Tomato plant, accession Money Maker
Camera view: tilt-top (135 deg); turntable rotation: 30 degrees
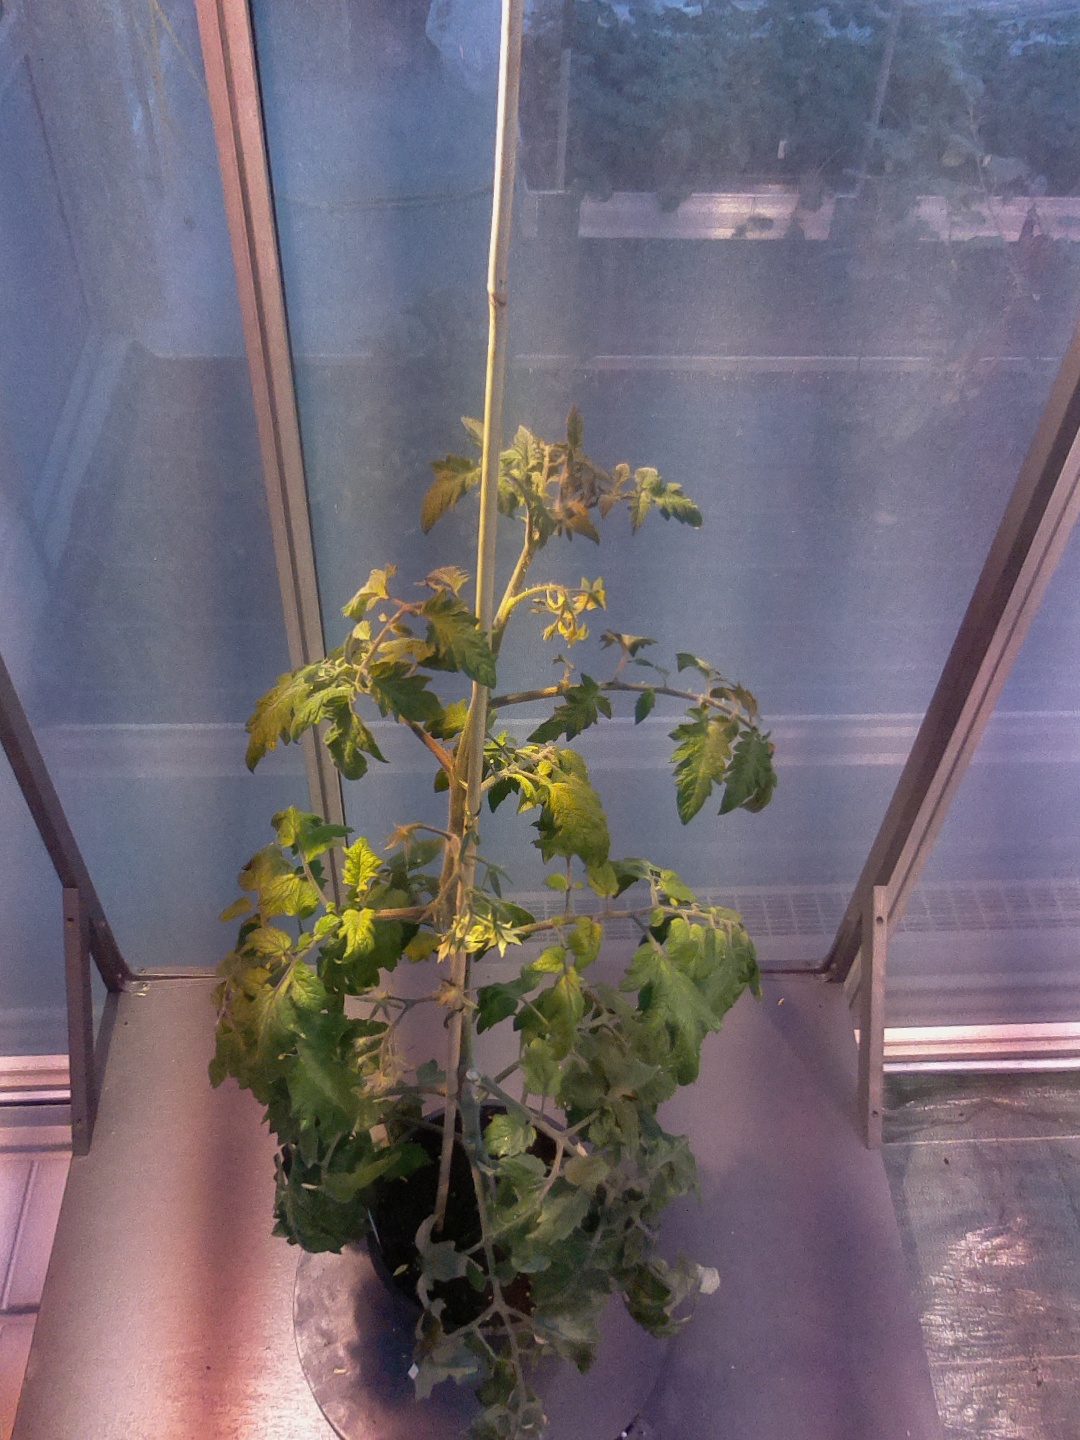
BBCH growth stage 70: Fruits at the main stem or branches visibles